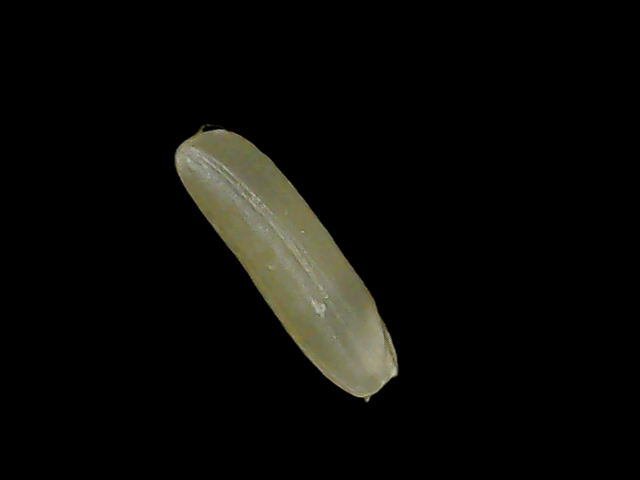
Rice variety: Binadhan19